Claudio Villa

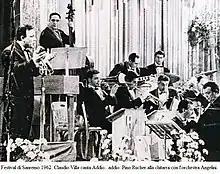
The 1962 San Remo Music Festival – Claudio Villa is singing Addio...addio. In the lower right corner: orchestra conductor Cinico Angelini. At the top centre: Pino Rucher at the guitar and Pierino Munari at the drums.

Tenor Claudio Villa was born Claudio Pica in the Trastevere quarter of Rome in 1926. He recorded over 3000 songs, sold 45 million records, and appeared in 25 musicals during his career.